Student transport

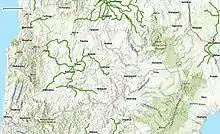
The school bus network has many gaps in rural areas. For example, the original Piopio routes are well isolated from neighbouring services

Using the general-purpose public transport is the most common means of student transport, in some countries. Some countries such as Australia have special routes and timetables exclusively used by students, but still run by public transportation services. Sometimes the parents or the students get reimbursed when they buy public transport tickets.